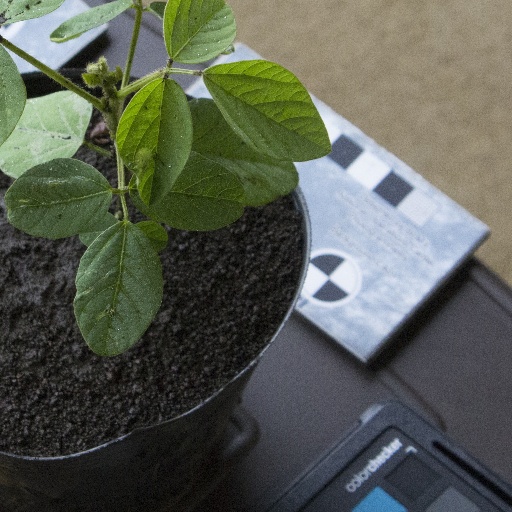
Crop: soybean